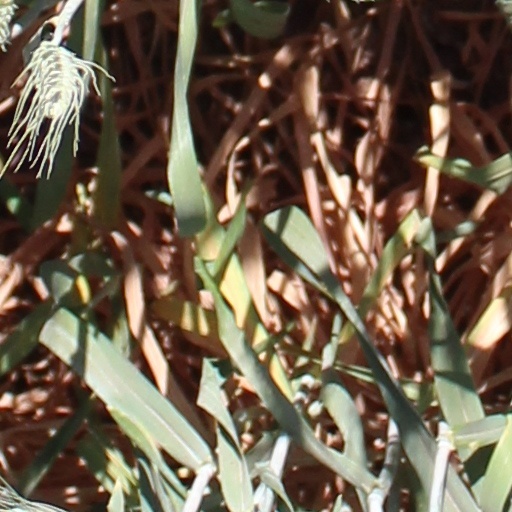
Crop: wheat